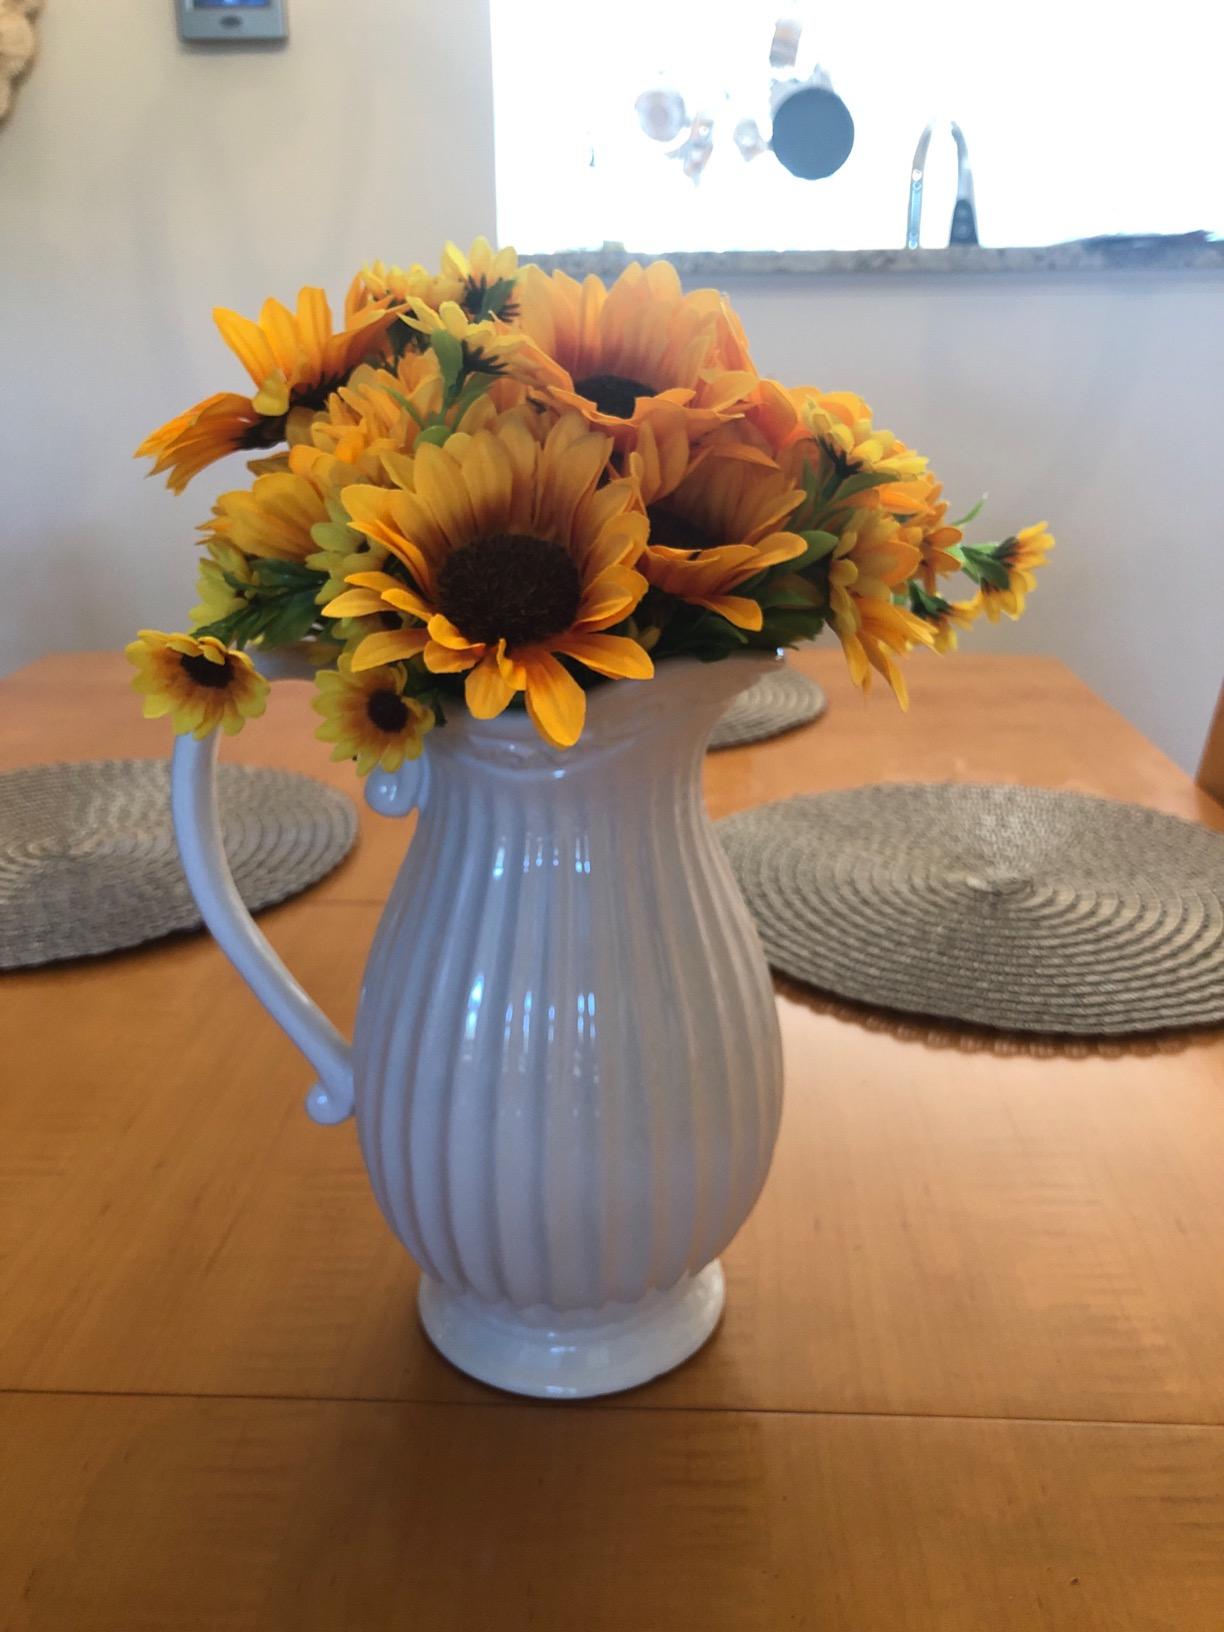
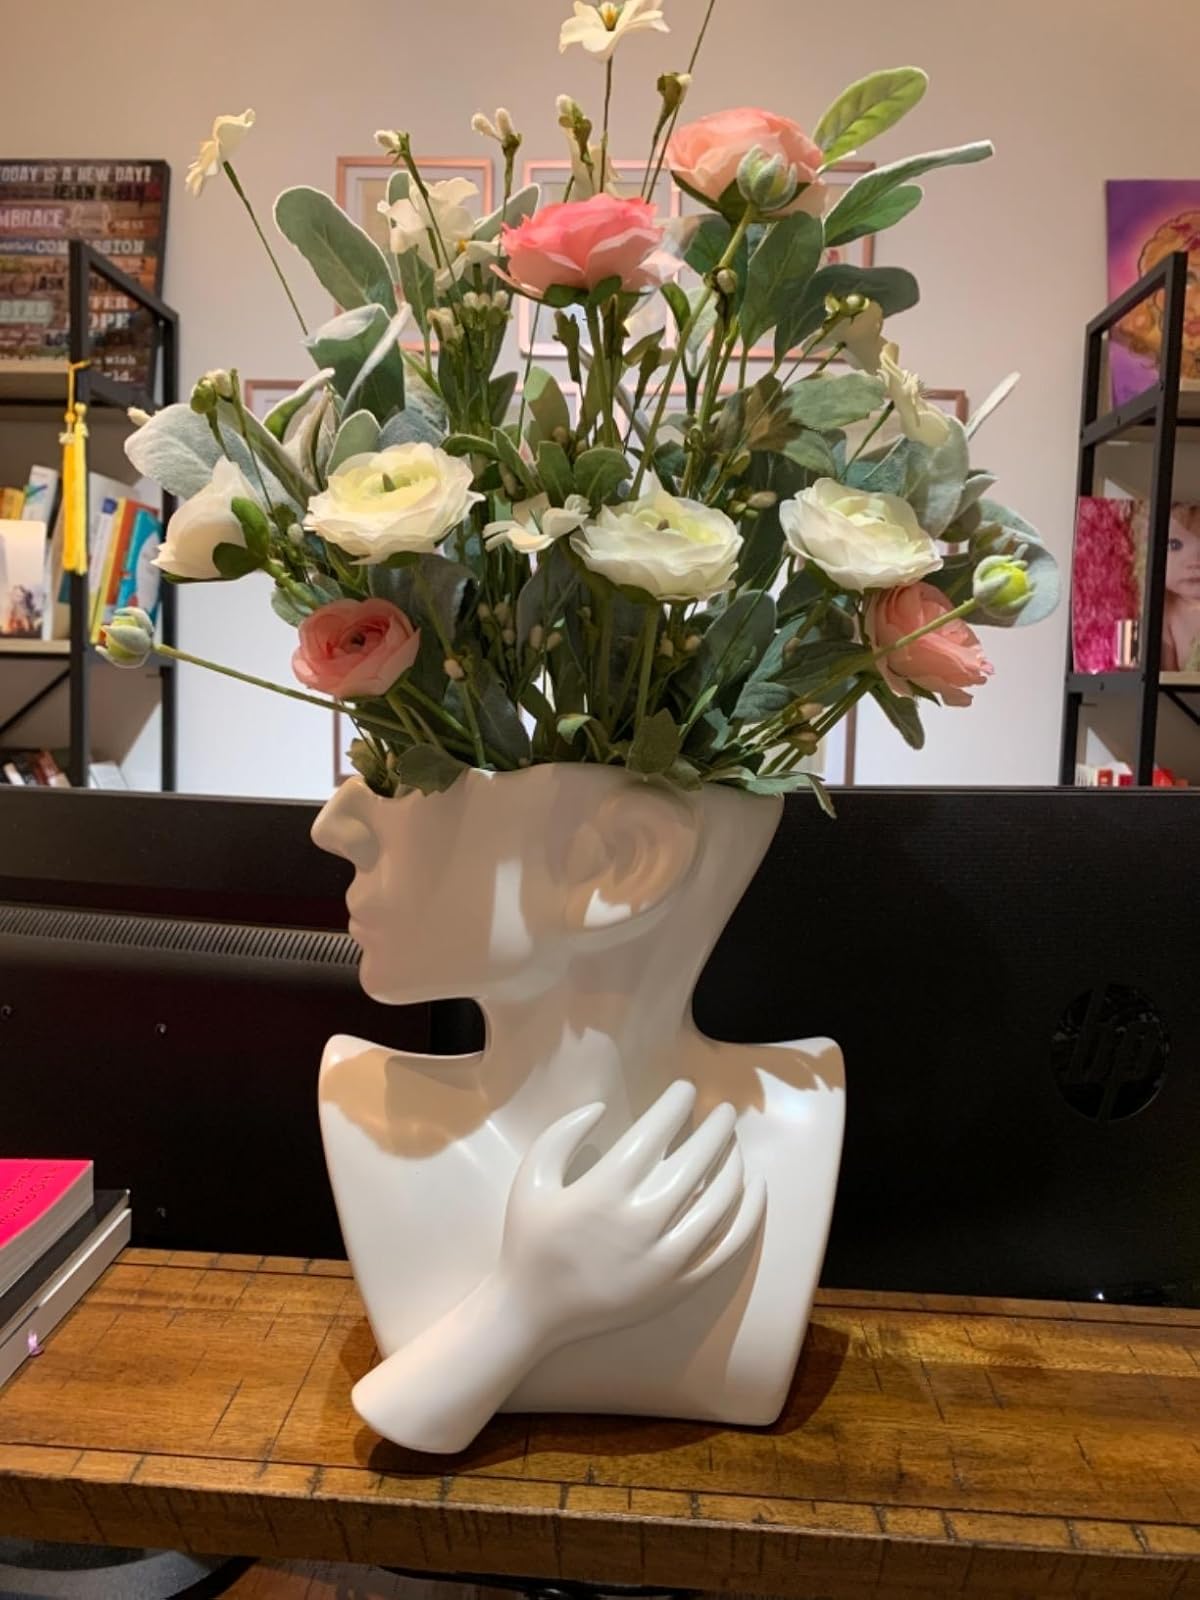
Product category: vase
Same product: no